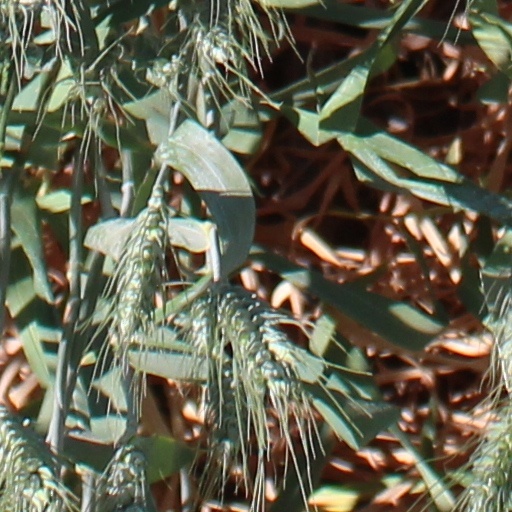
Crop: wheat